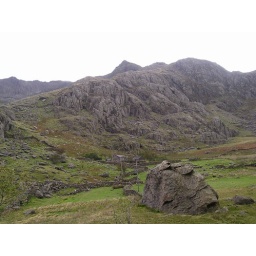
Someday, I hope to have a rock larger than my house in my garden.